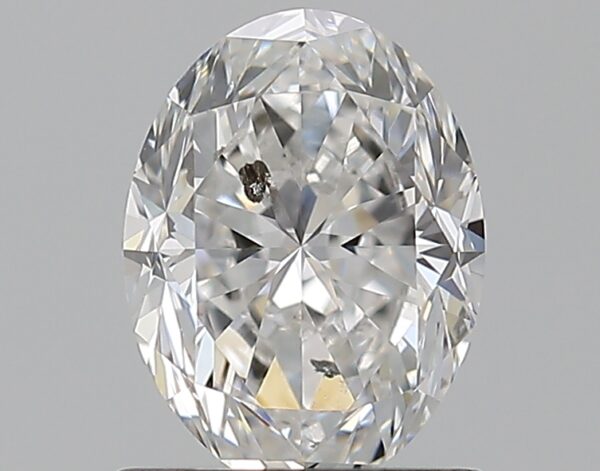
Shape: oval
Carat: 1
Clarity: I1
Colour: F
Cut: GD
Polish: VG
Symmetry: VG
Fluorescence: N
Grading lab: GIA
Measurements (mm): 7.15 x 5.39 x 3.72